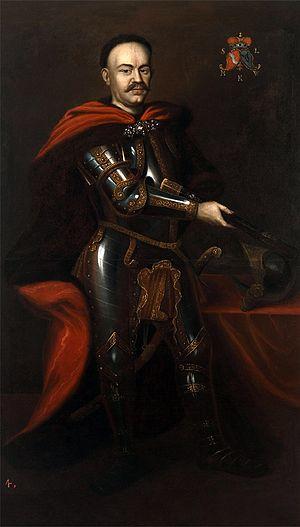
La maison Lubomirski est une famille princière de la noblesse polonaise.